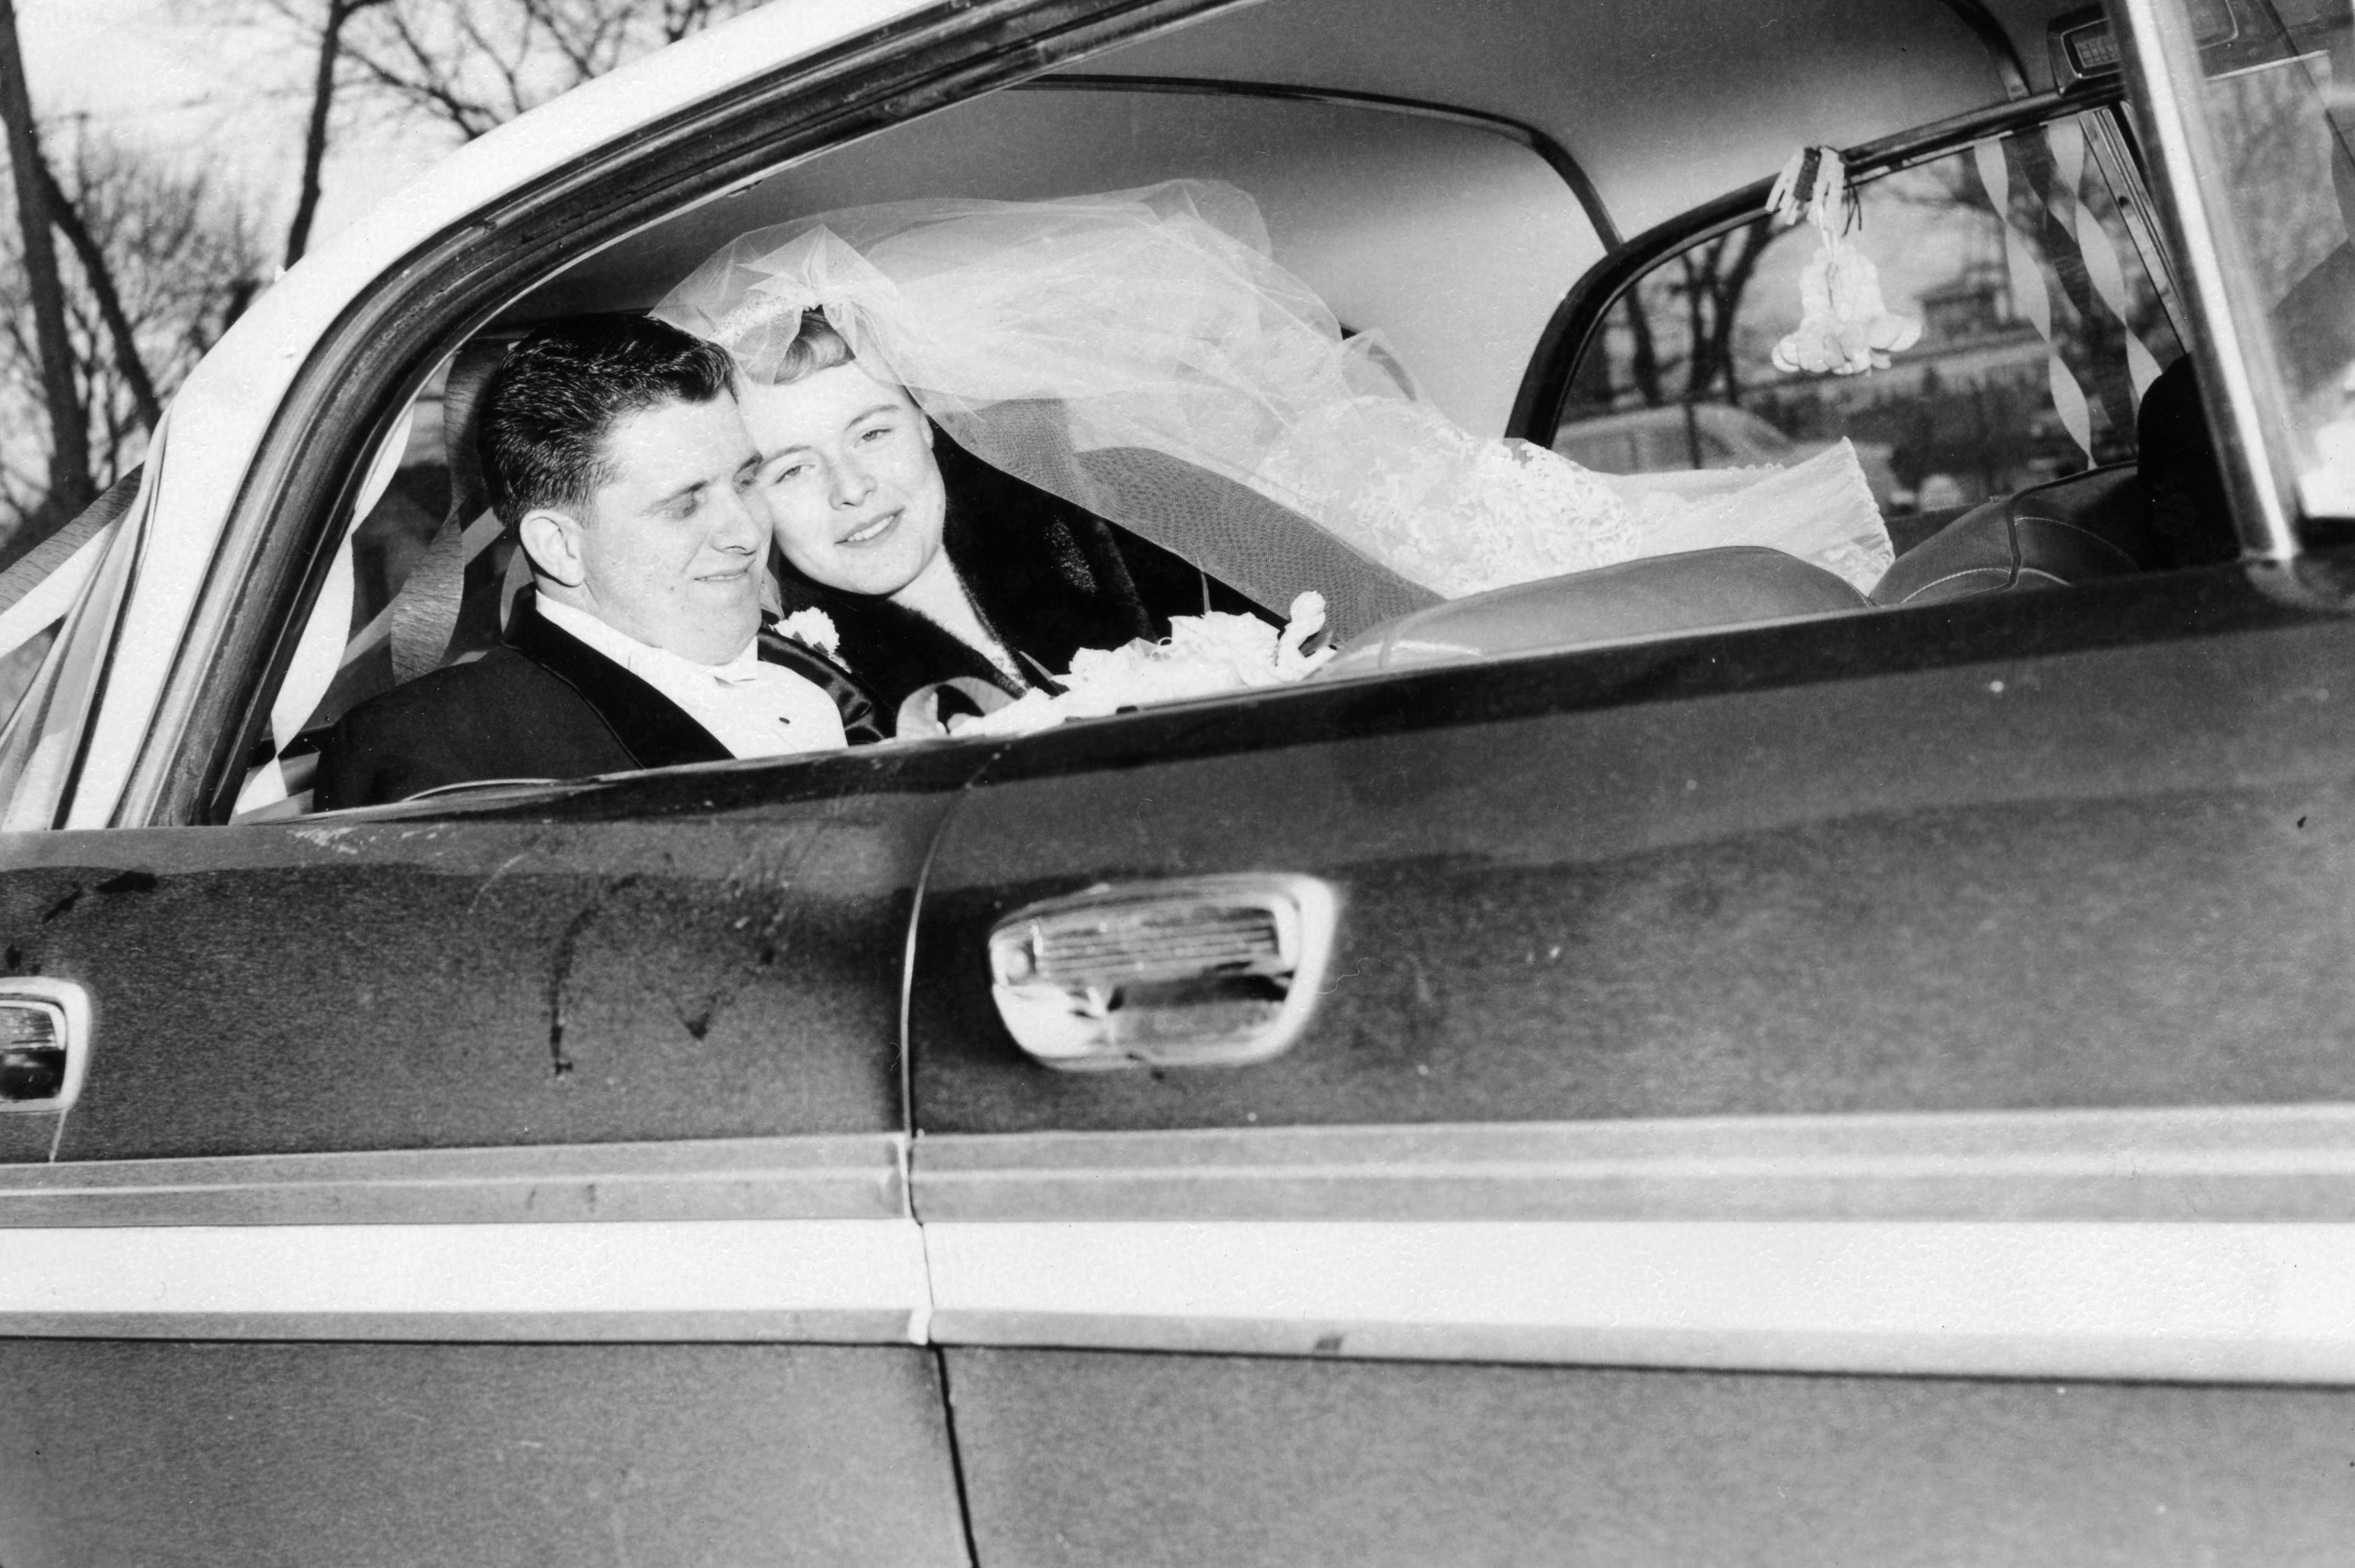
black and white, car, window, driving, male, vehicle, monochrome, wedding, bride, married, vintage car, bumper, wife, husband, 1960s, bridal, honeymoon, monochrome photography, automobile make, automotive exterior, luxury vehicle